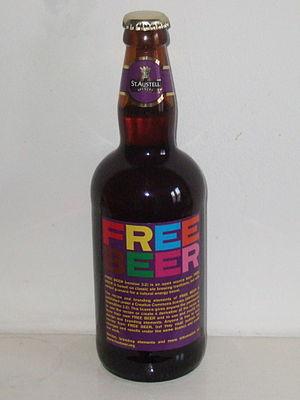
FREE BEER est une bière « libre » basée sur la Vores Øl version 1.0. Le projet lancé par des étudiants de l'université informatique de Copenhague fut d'appliquer le principe utilisé par les logiciels libres à un produit quotidien.